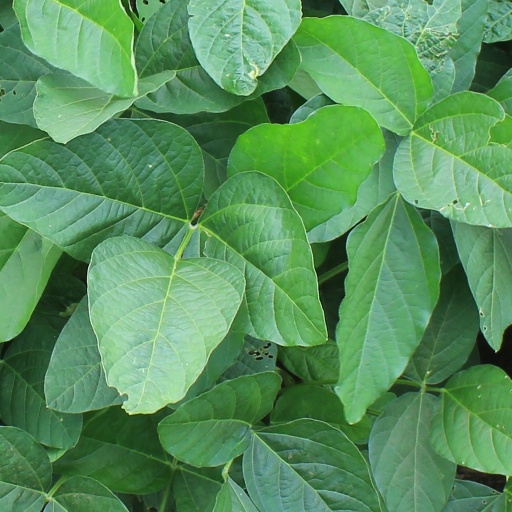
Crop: soybean